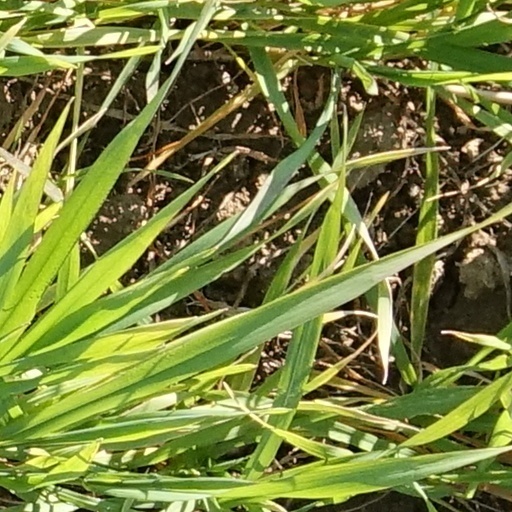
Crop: wheat